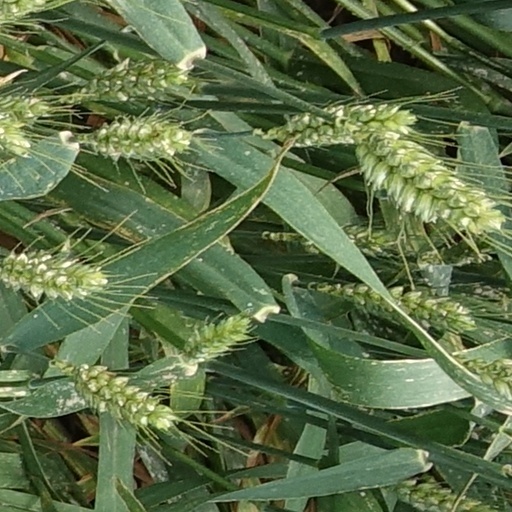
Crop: wheat